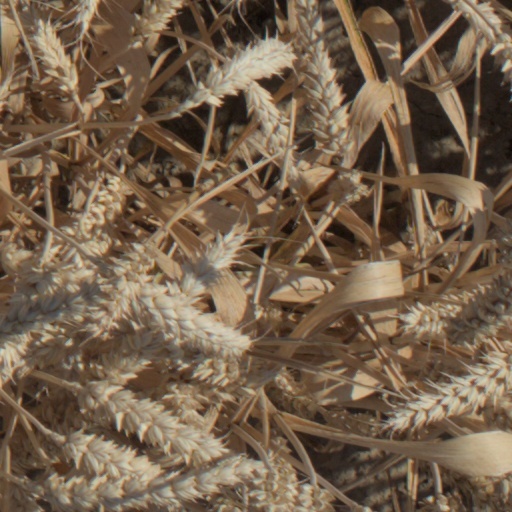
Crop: wheat